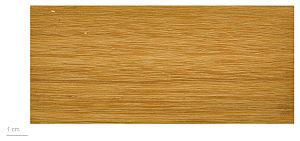
Moronobea coccinea, appelé manil montagne en Guyane, est un arbre de la famille des Clusiaceae.
Moronobea est un genre de plantes de la famille des Clusiaceae.